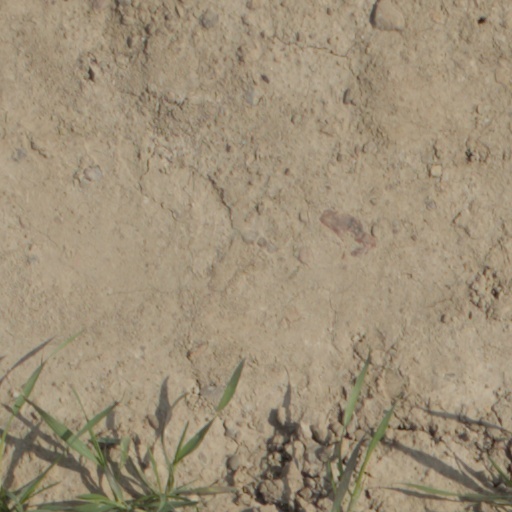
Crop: wheat